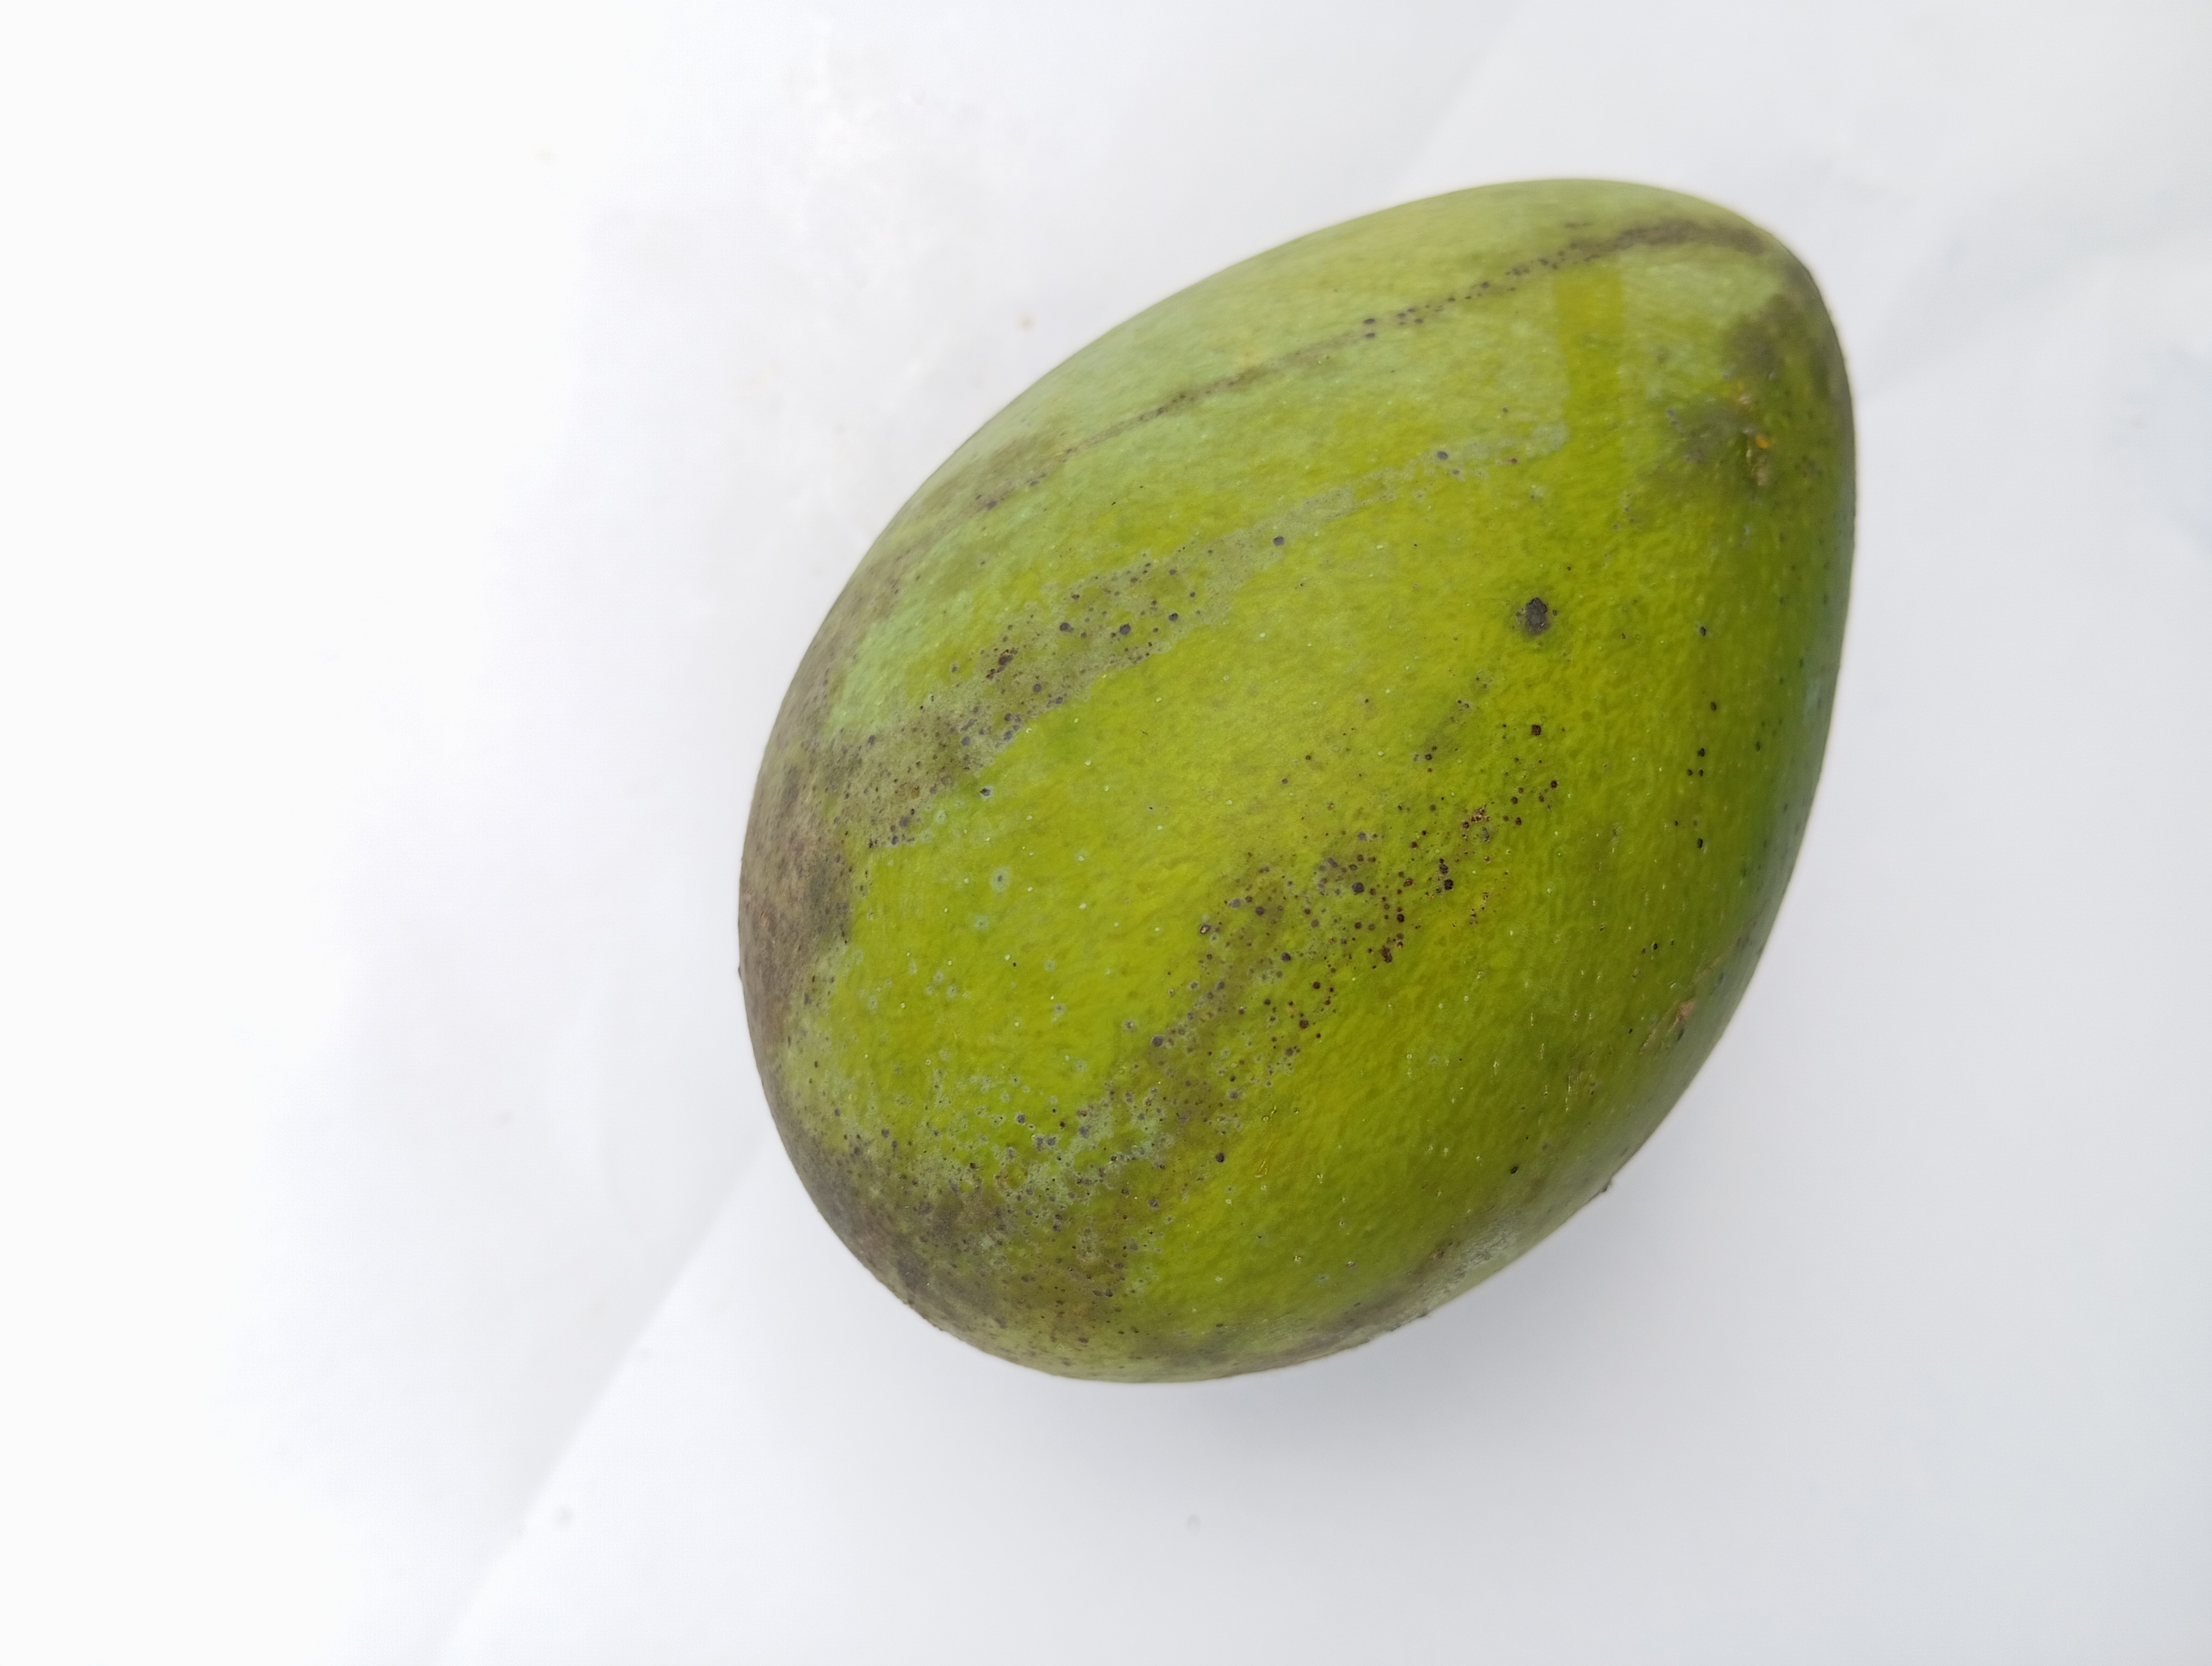
Mango variety: Harivanga